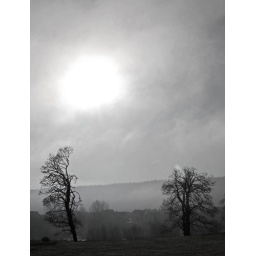
Taken in the castle field this morning.